Joseph C. Fegan Jr.

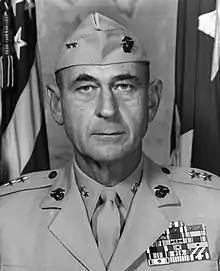
Fegan Jr. as Major general

Fegan was subsequently evacuated to the United States for treatment and following his recovery, he was promoted to major and appointed executive officer with 1st Recruit Battalion at Marine Corps Recruit Depot San Diego. He was later appointed an instructor with the NROTC unit at Yale University and remained in that capacity for almost two years.